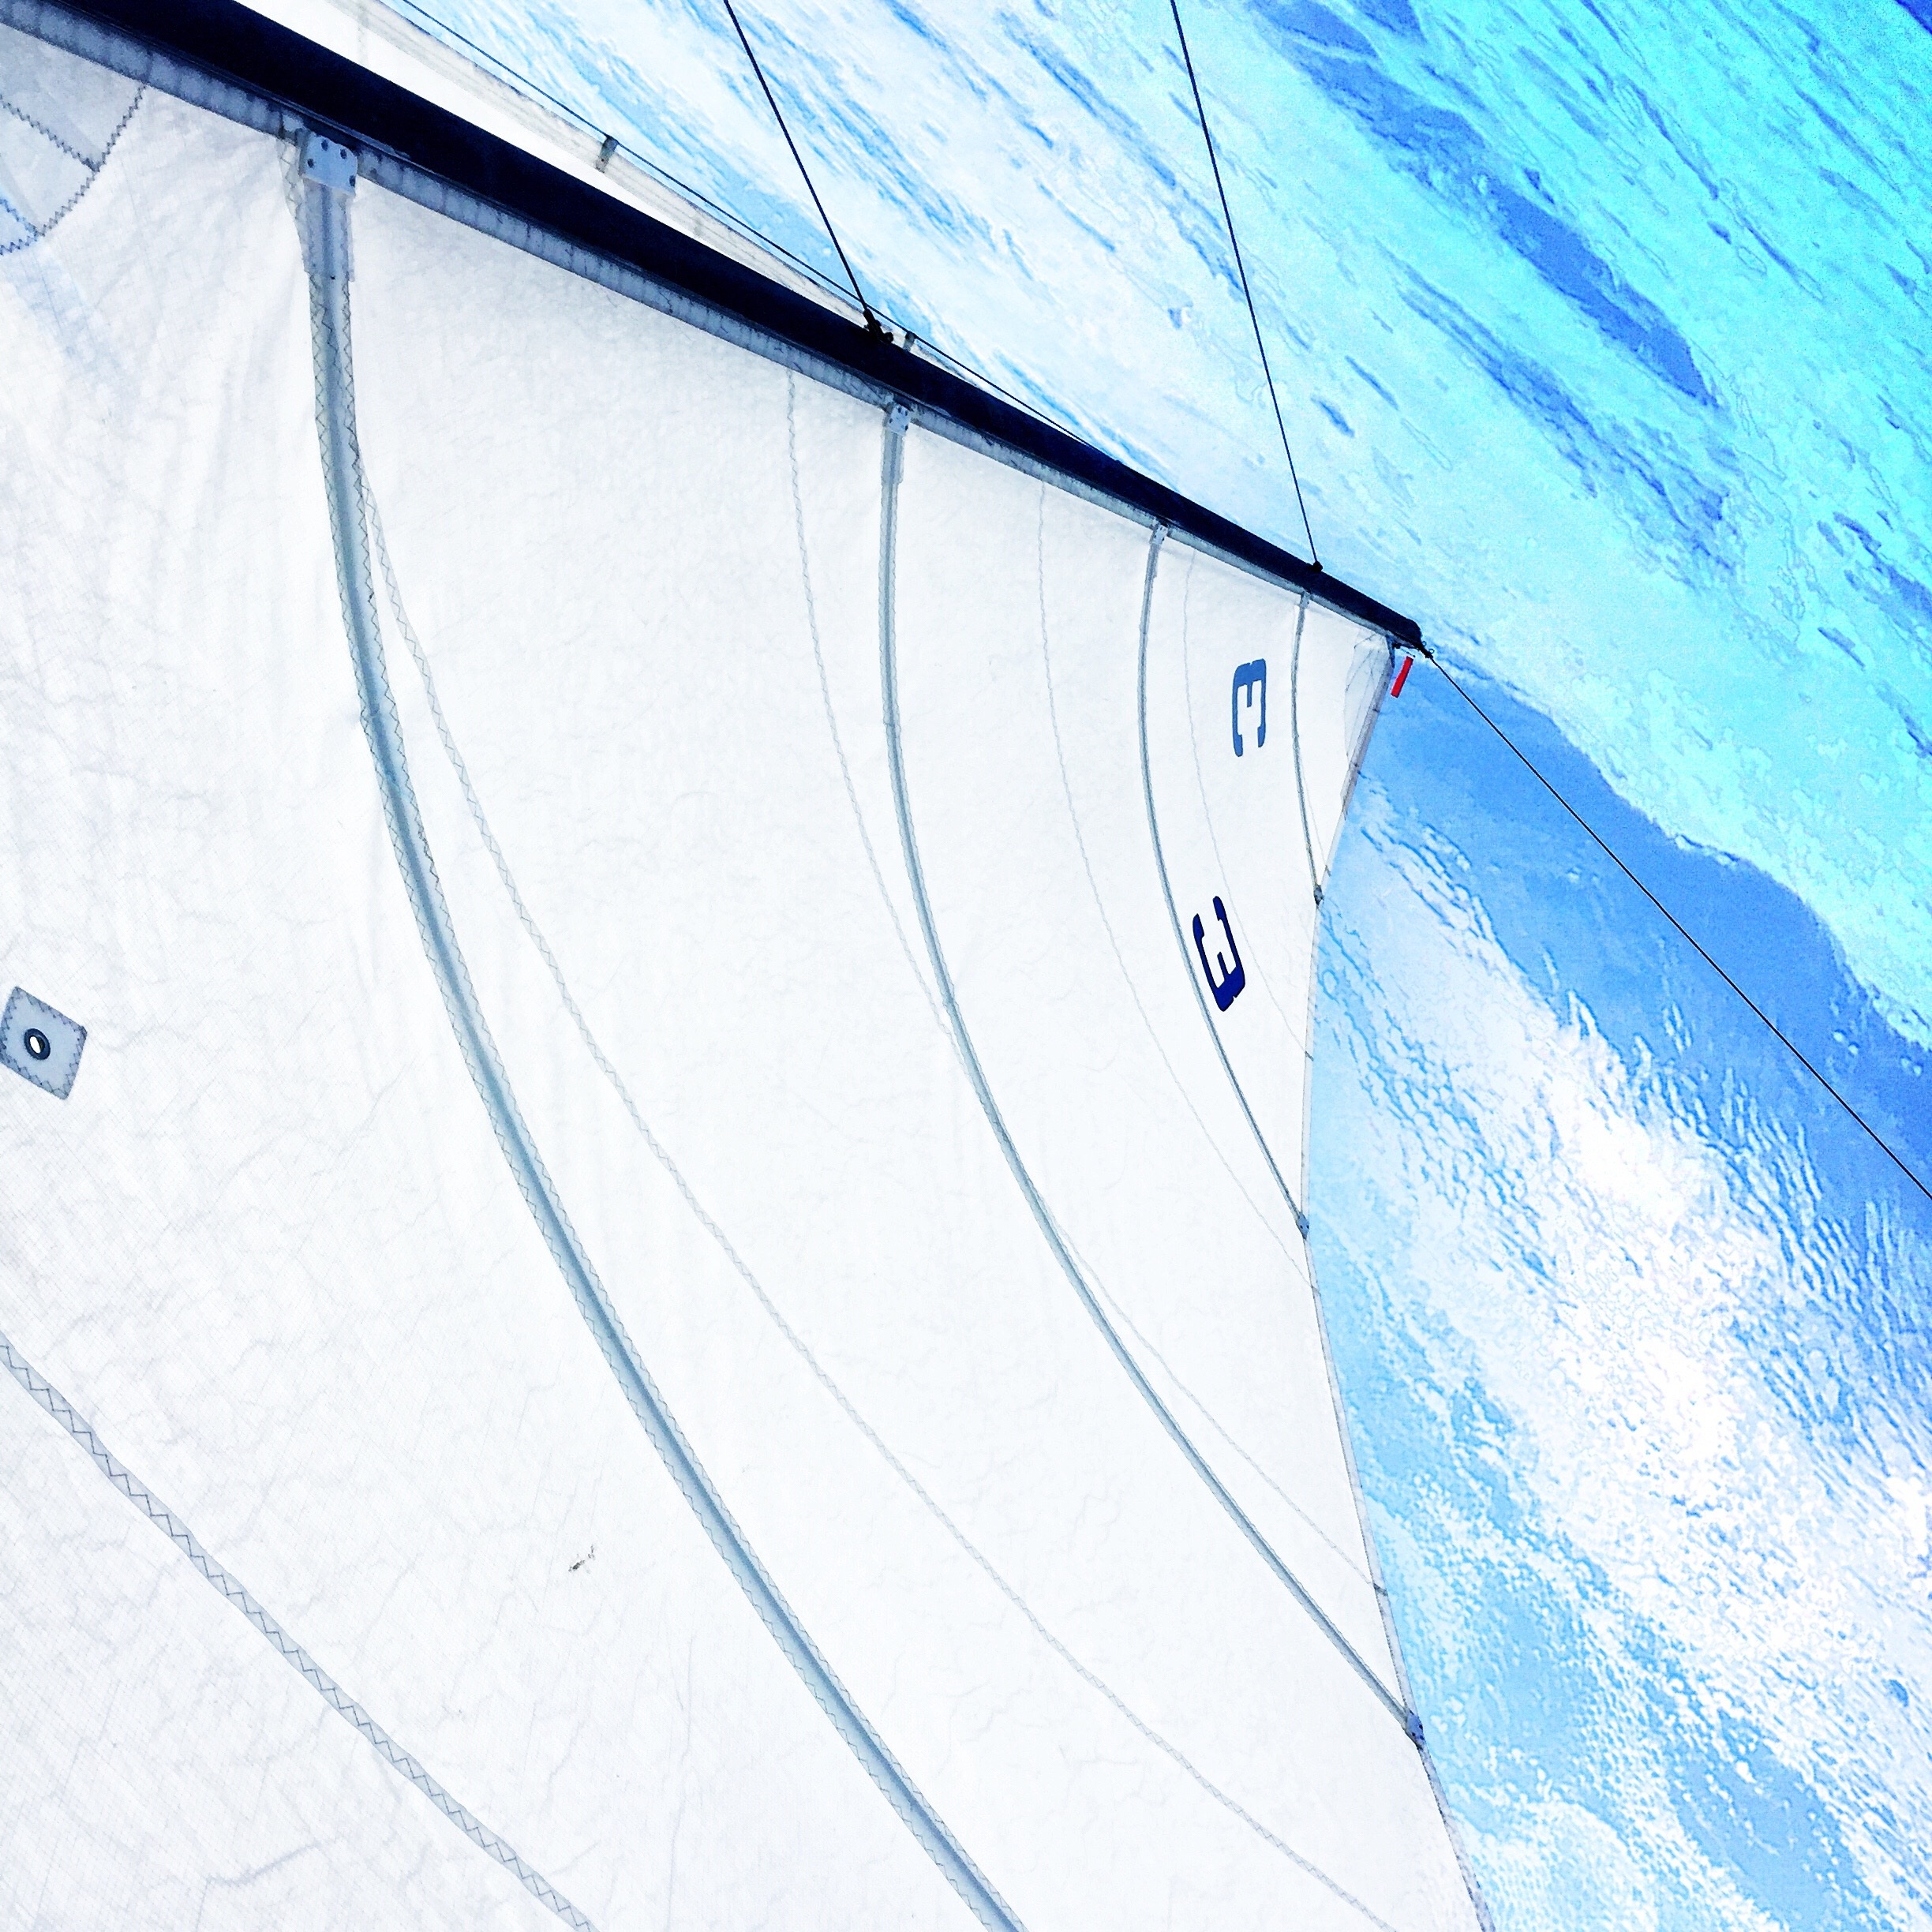
water, wing, boat, wave, wind, boot, line, vehicle, mast, blue, leisure, sailboat, sail, sailing boat, sailing ship